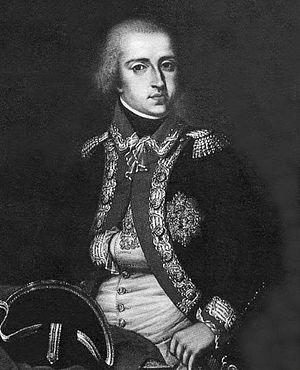
Charles-Emmanuel de Savoie, né à Turin le 24 octobre 1770, mort à Chaillot près de Paris le 16 août 1800, fut prince de Carignan de 1780 à 1800. Il était fils de Victor-Amédée II de Savoie, prince de Carignan, et de Marie Josèphe de Lorraine-Lambesc. Marqué par la philosophie des Lumières, l'esprit tourné vers la France, il était favorable aux grands principes de la Révolution française, mais, décédé à 30 ans, il ne put donner toute la mesure de ses talents.